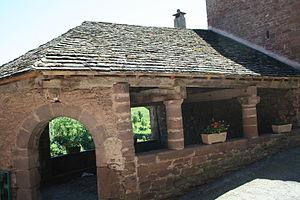
Combret (Aveyron) - la halle
Combret est une commune française située dans le département de l'Aveyron en région Occitanie. Depuis le 7 avril 2016, il est inscrit au label des "Petites Cités de caractère de France".
Cet article recense les monuments historiques de l'Aveyron, en France.
La halle de Combret est une halle située à Combret, en France.